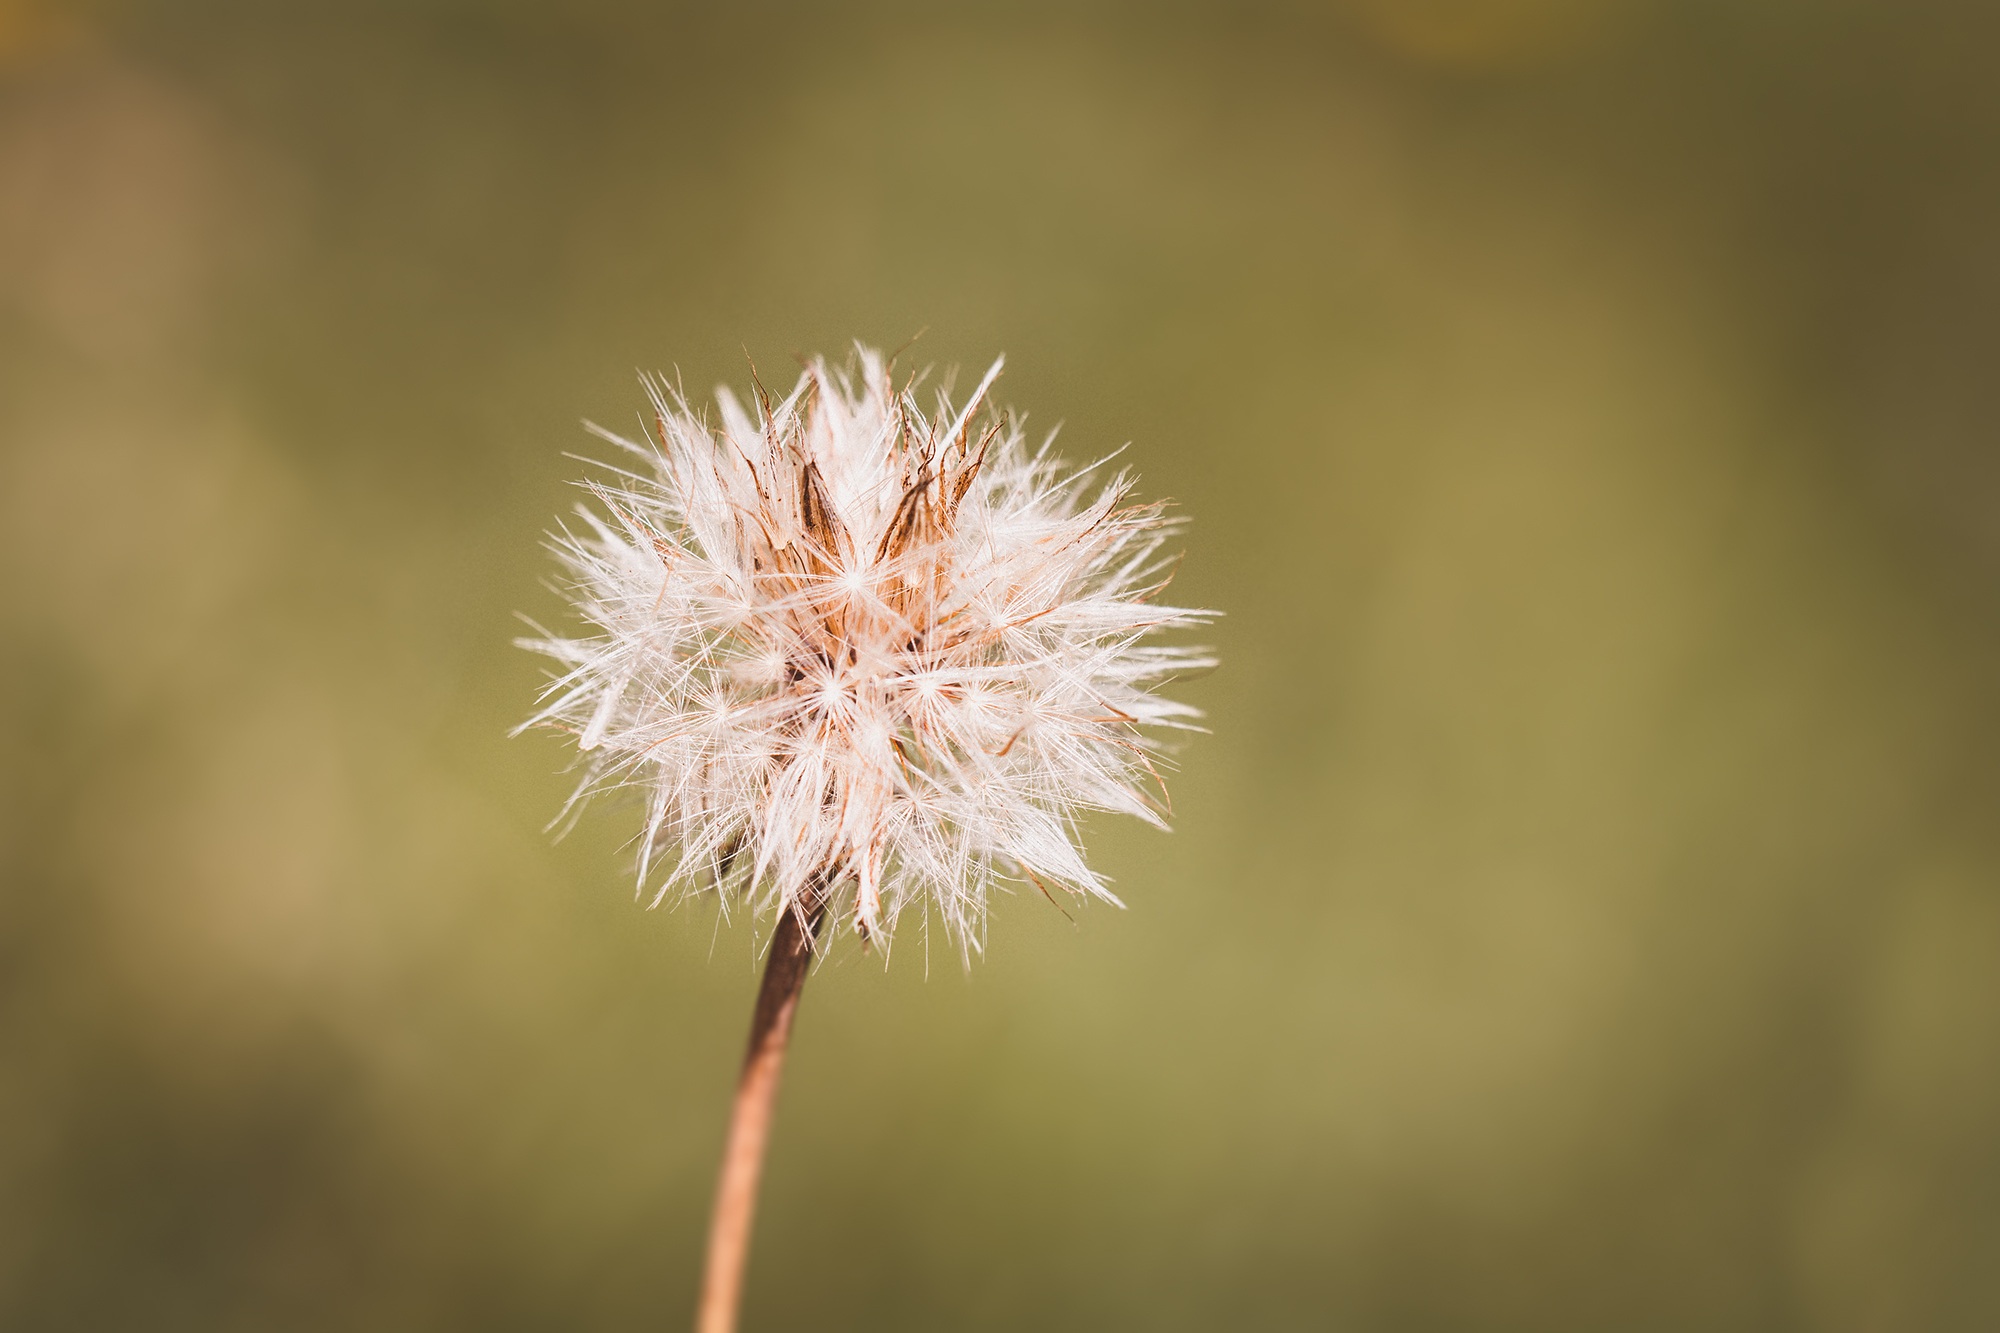
nature, grass, branch, blossom, plant, photography, dandelion, prairie, sunlight, leaf, flower, petal, summer, autumn, botany, close, flora, wildflower, close up, pointed flower, negative space, seeds, text freedom, copy space, macro photography, flowering plant, grassland plants, daisy family, grass family, plant stem, land plant, thorns spines and prickles